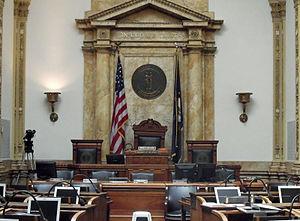
Le Sénat du Kentucky est la chambre haute du corps législatif du Kentucky, l'Assemblée générale du Kentucky.